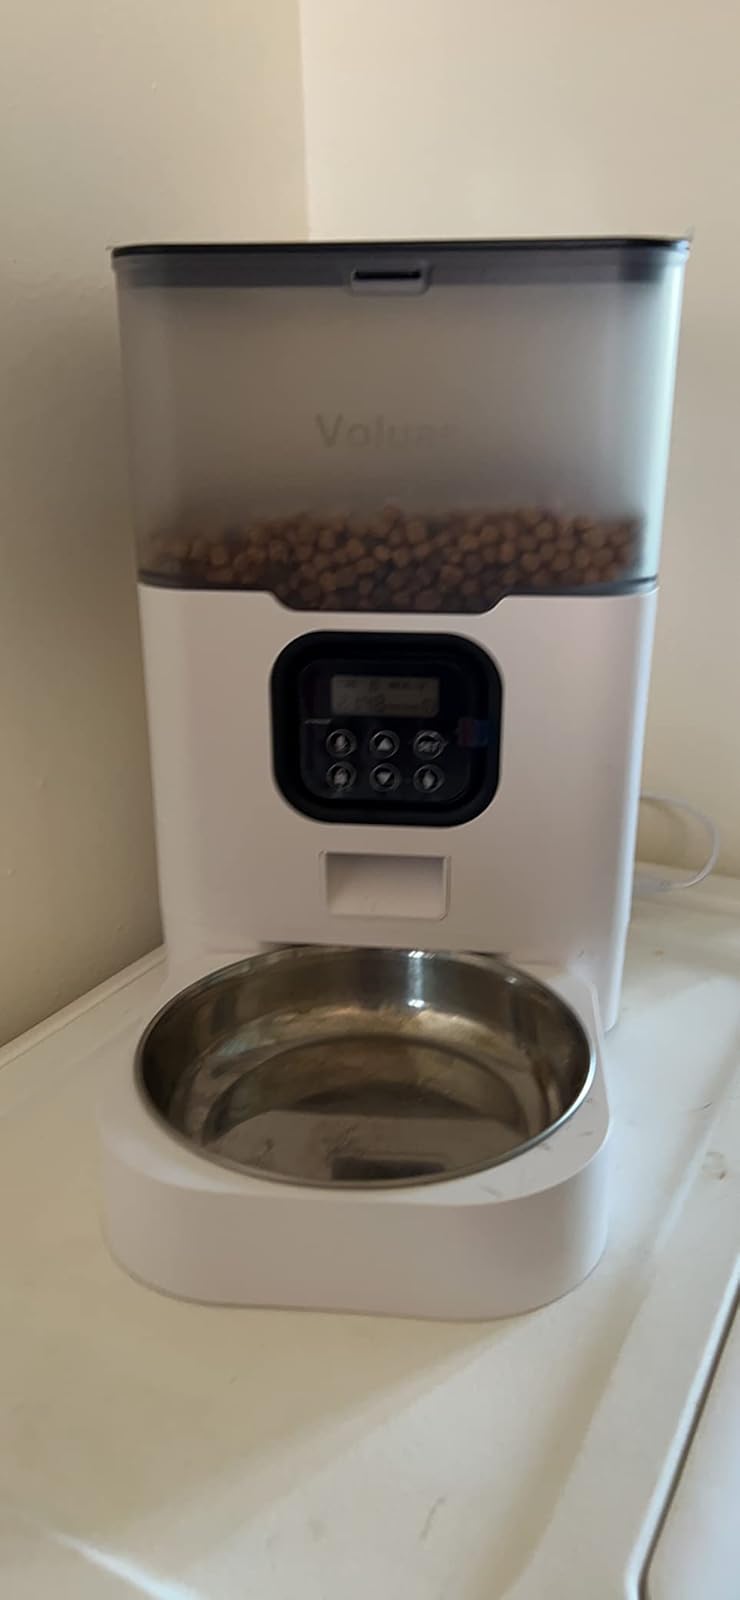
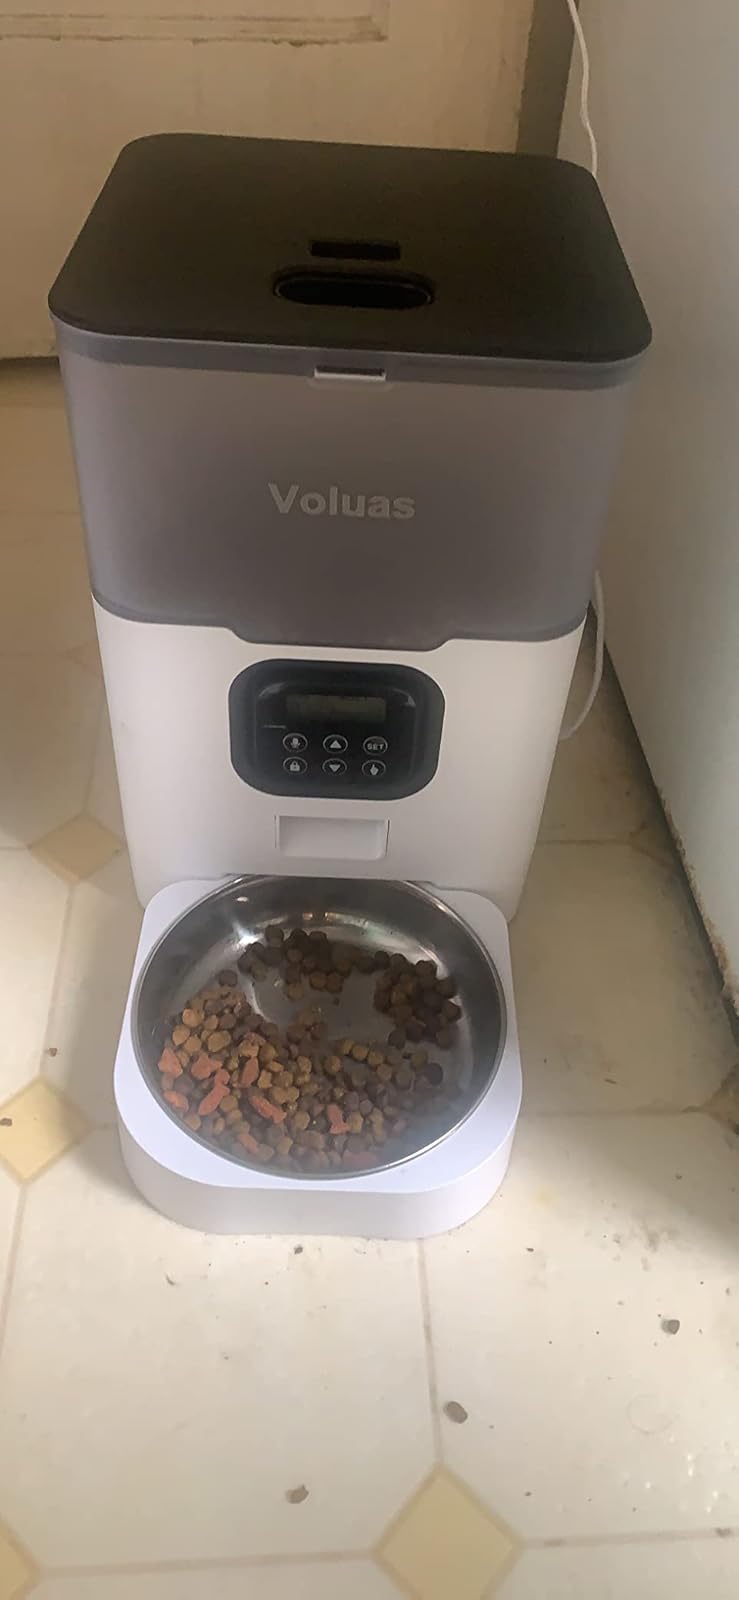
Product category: items_feeder
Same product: yes